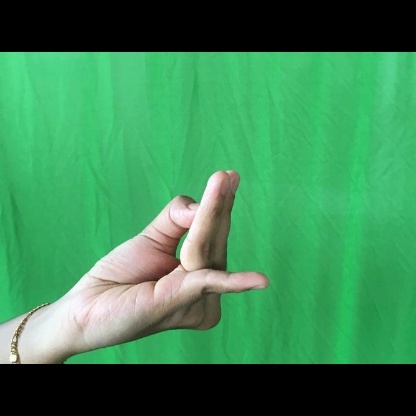
Mudra: Alapadmam